Southport

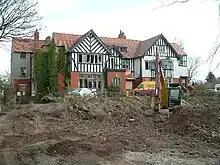
Rosefield Hall, one of Southport's Victorian mansions, while being restored in 2007

In 2024 Southport elected its first ever Labour MP since the creation of the constituency in the 1880s, with Labour politician Patrick Hurley succeeding Conservative incumbent Damien Moore. Prior to that, Liberal Democrat John Pugh was the MP for Southport, holding the seat for 16 years until his retirement in the 2017 General election.